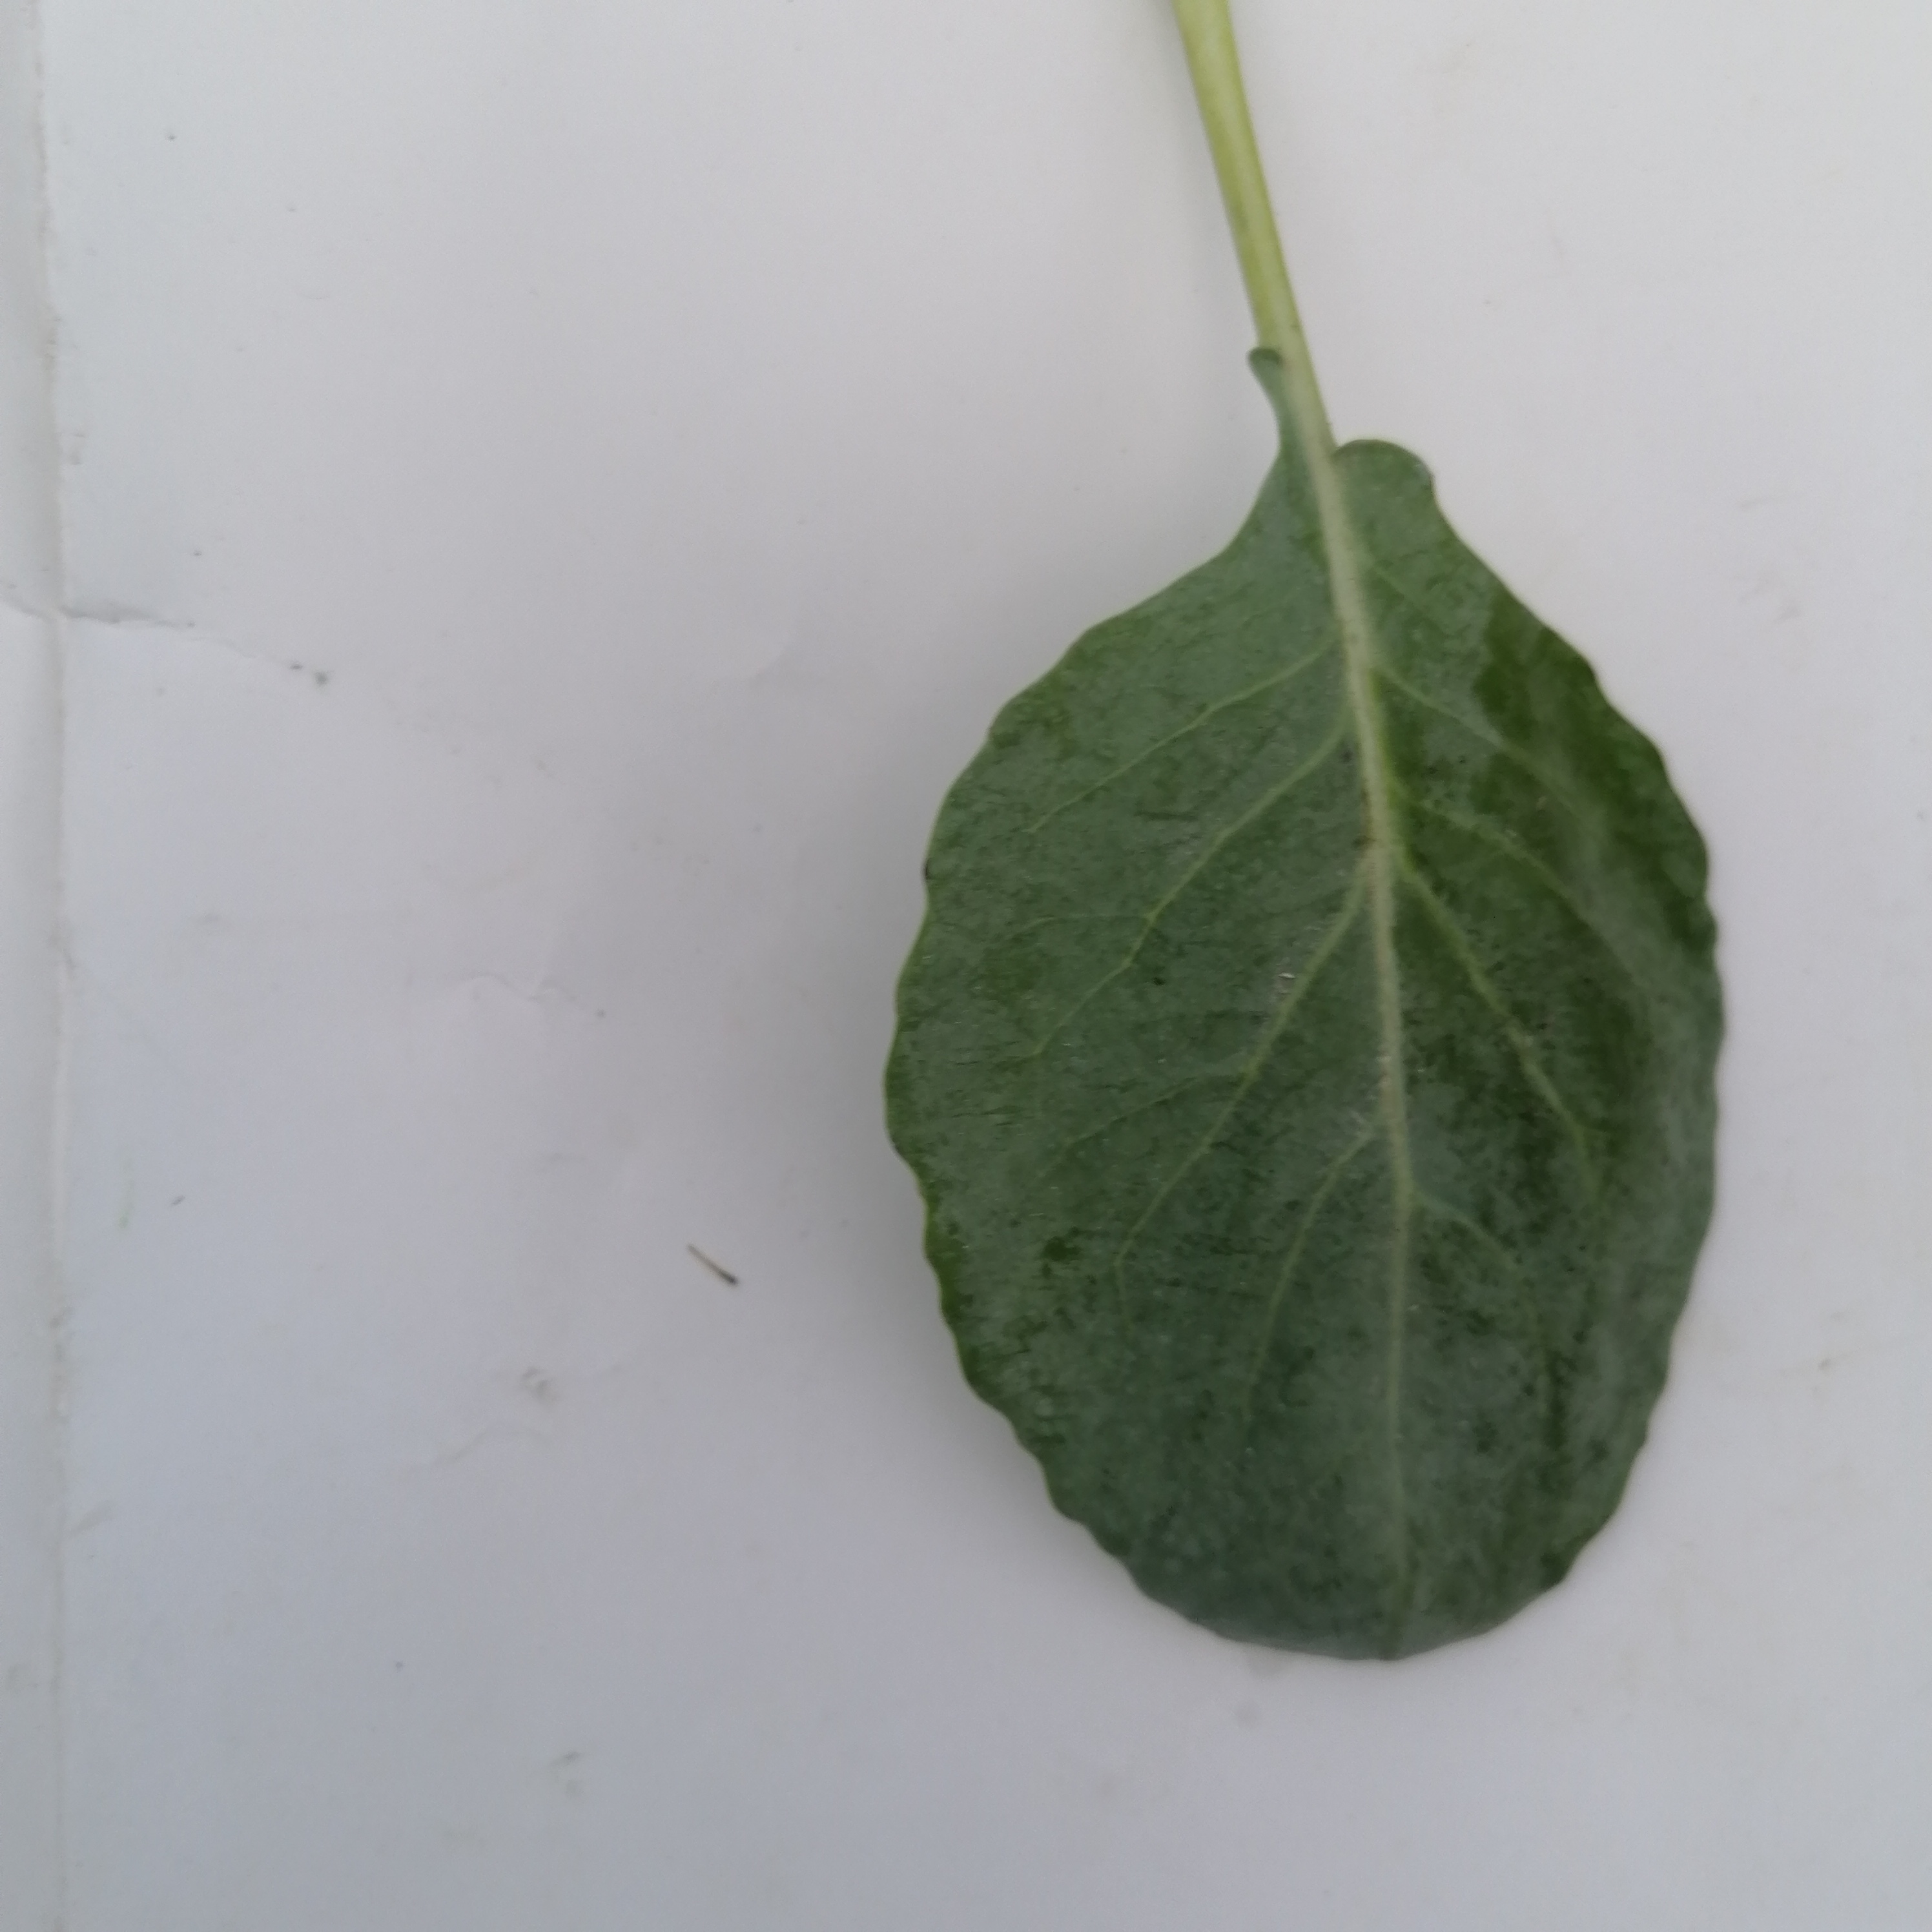
Label: Healthy